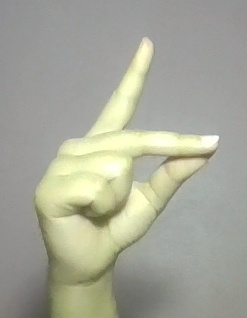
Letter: ta